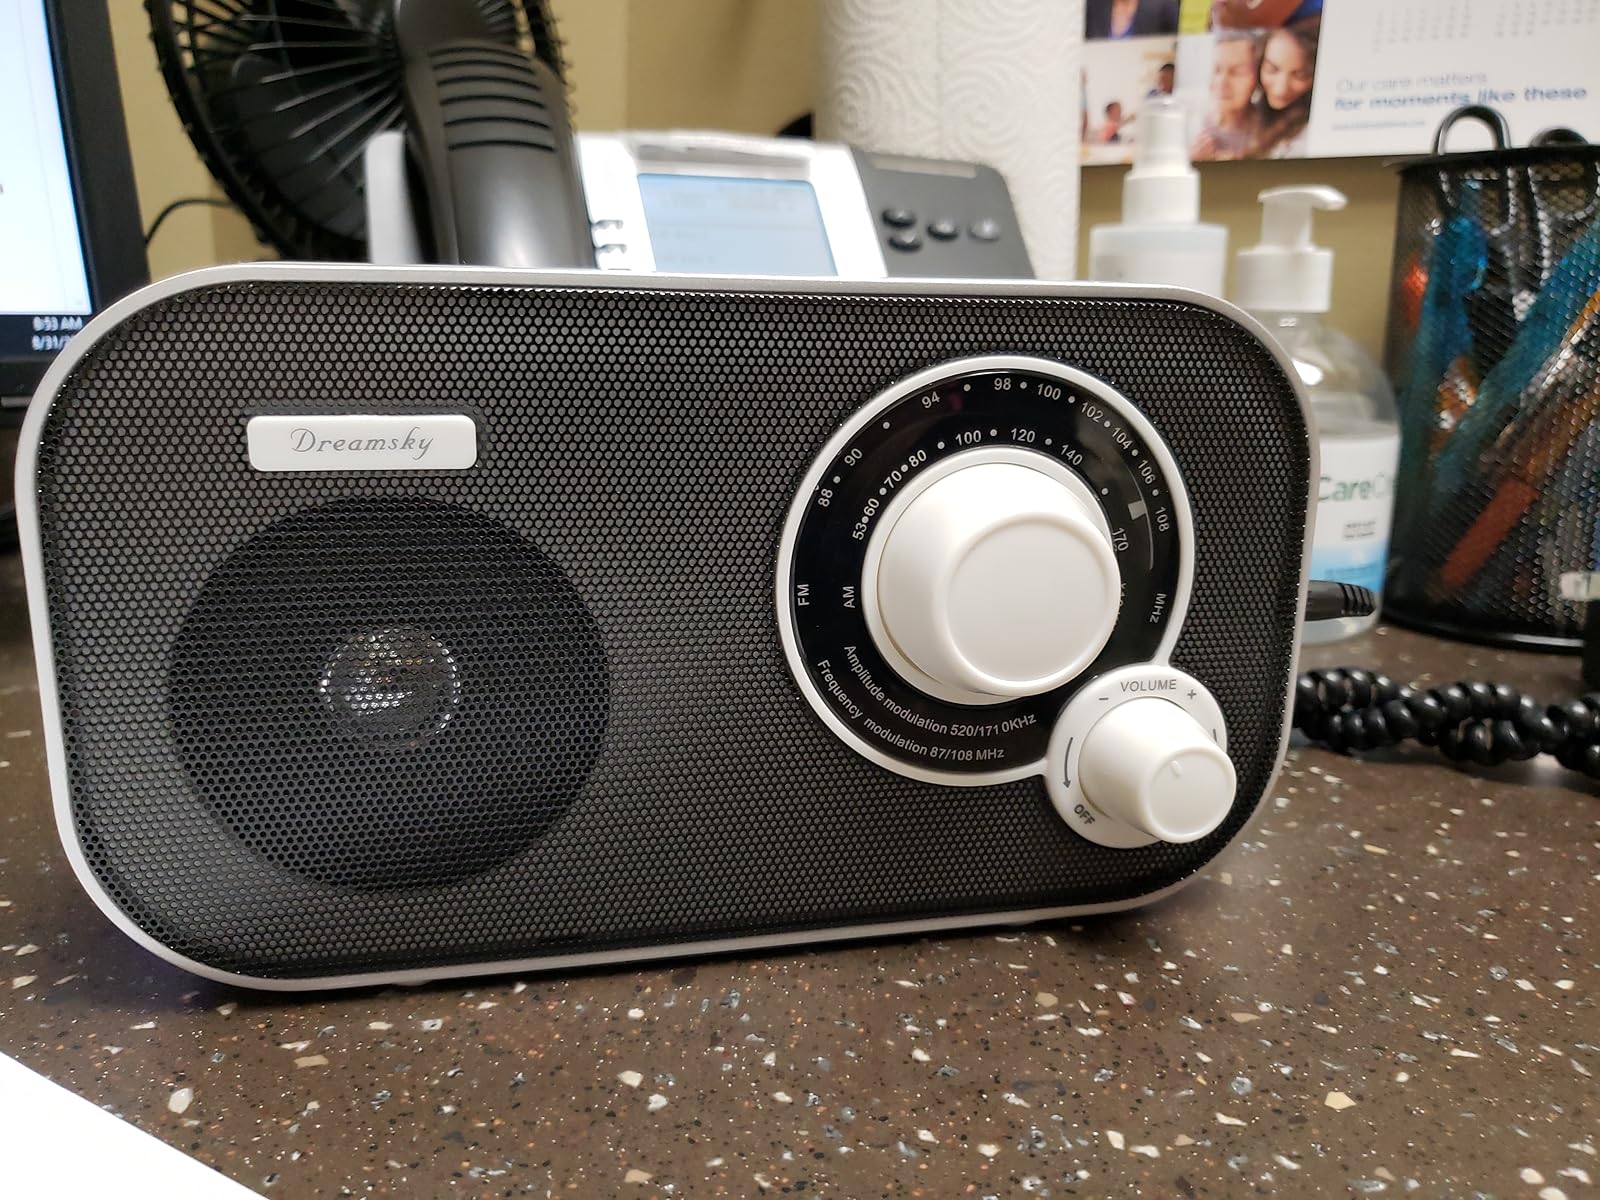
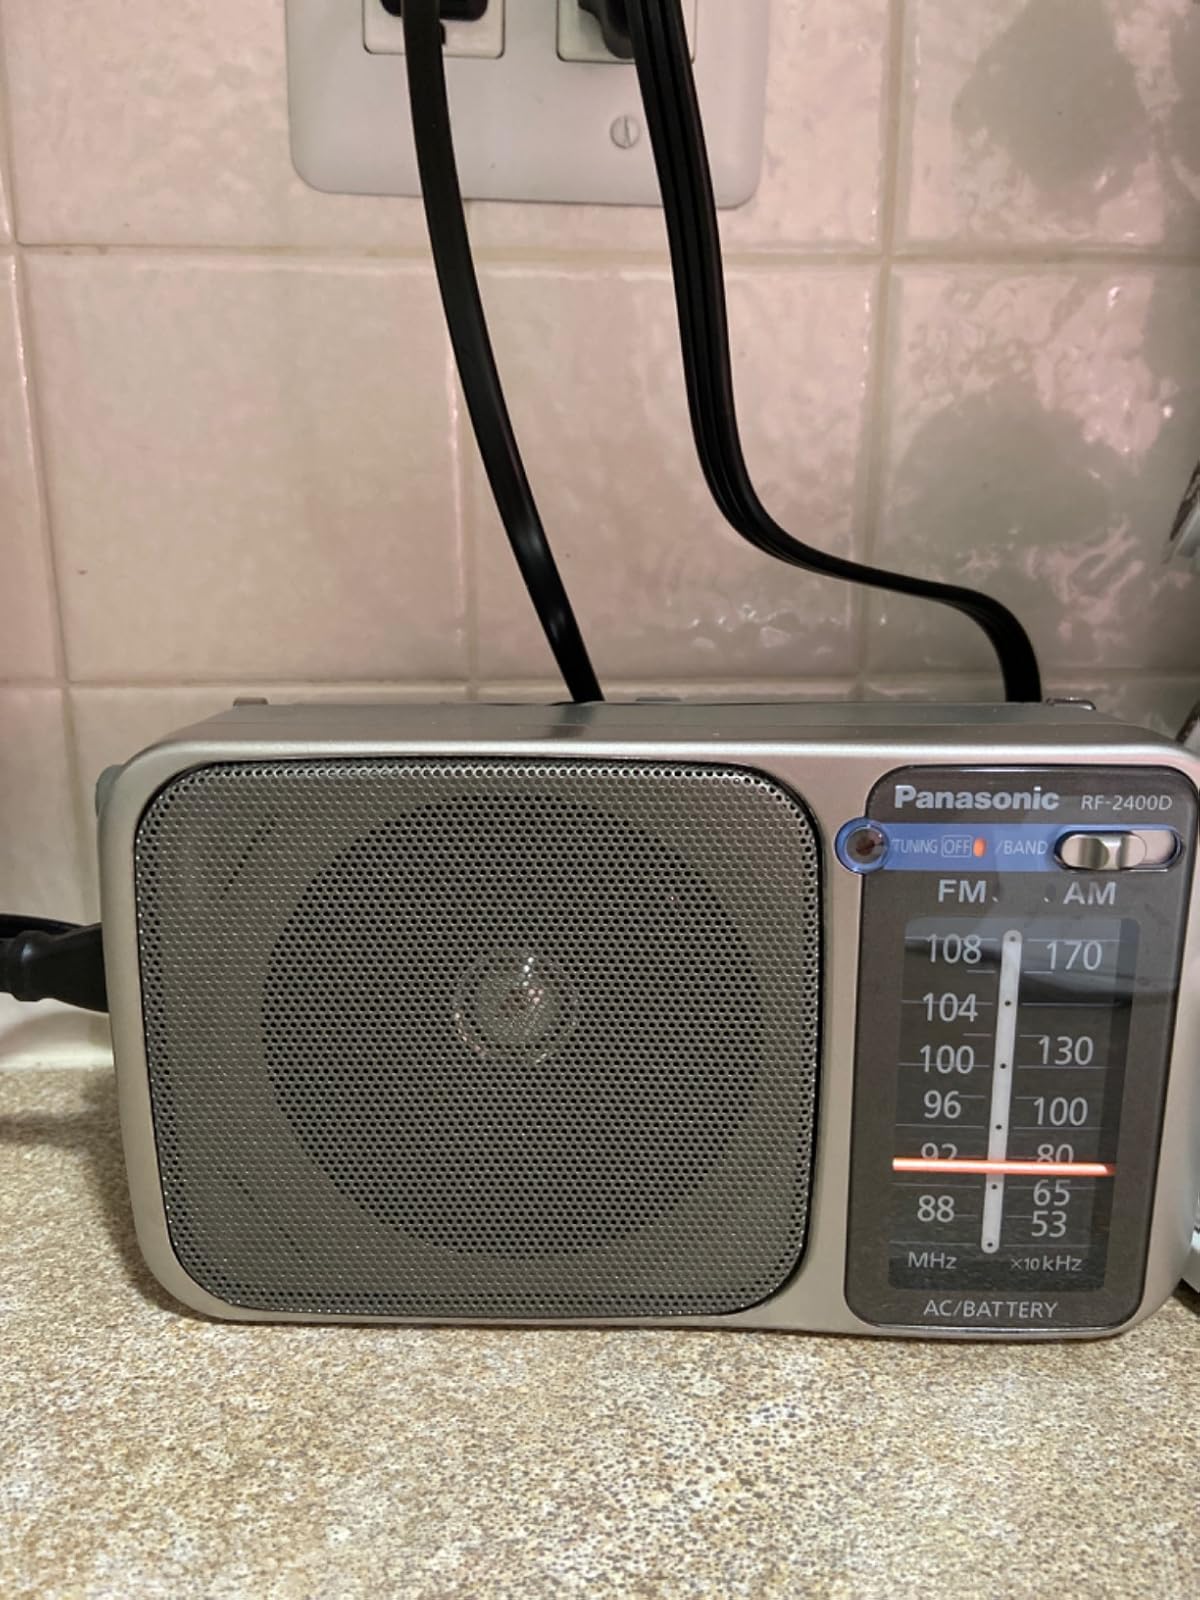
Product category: radio
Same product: no